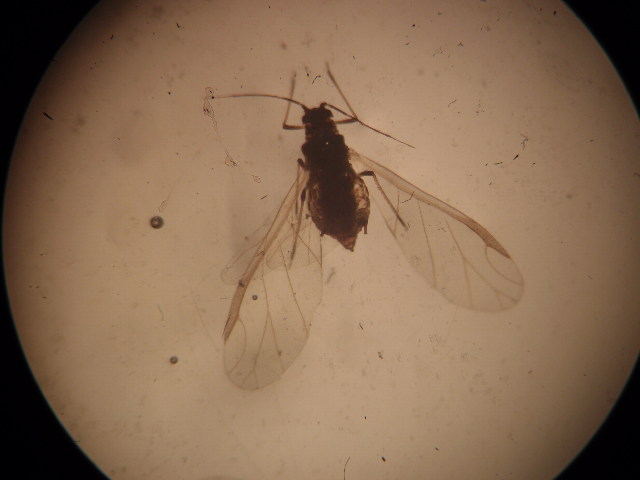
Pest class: bird_cherry_oat_aphid